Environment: real
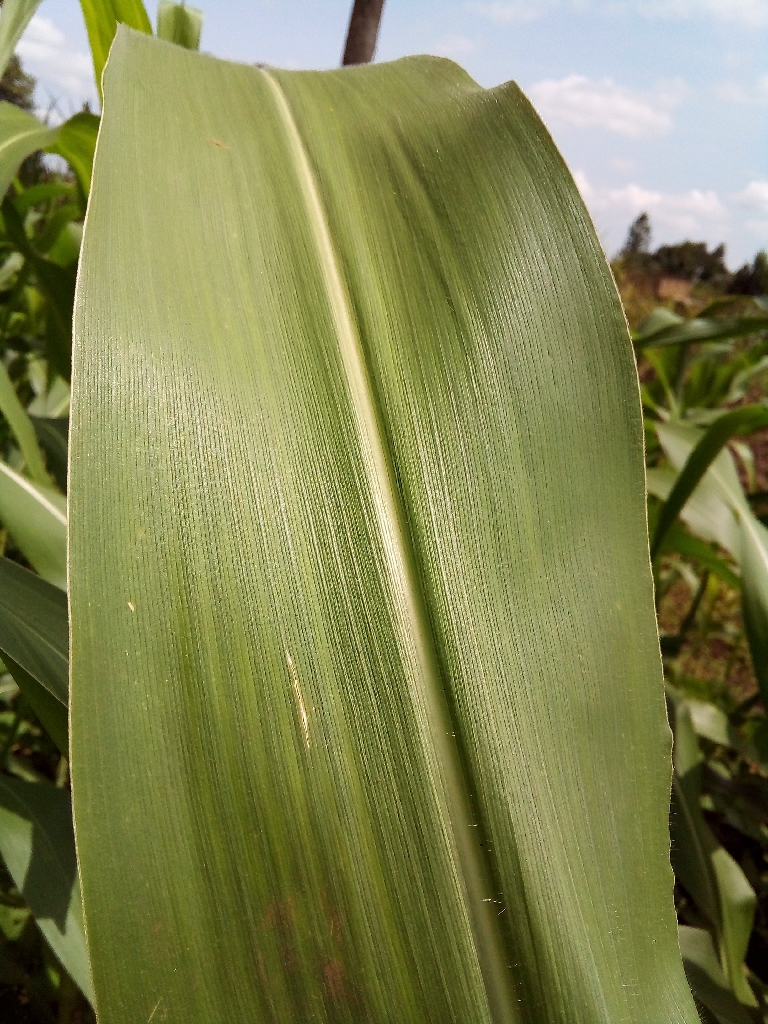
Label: healthy